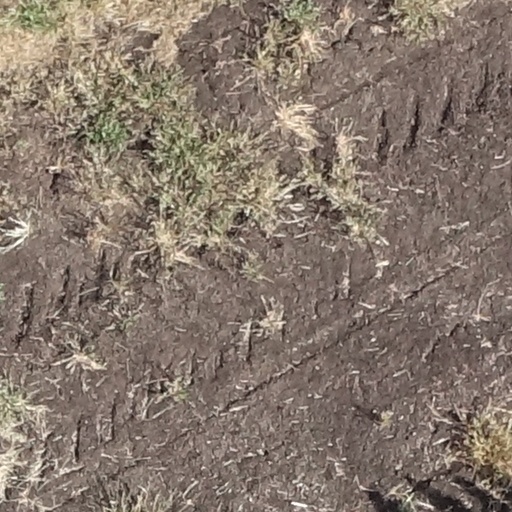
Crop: sorghum